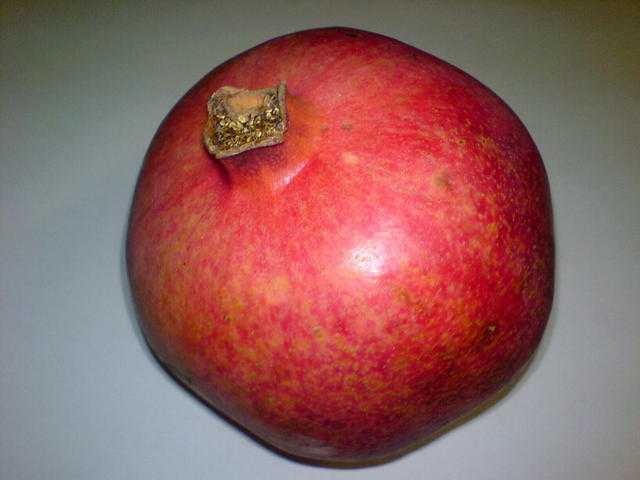
Label: Pomegranate